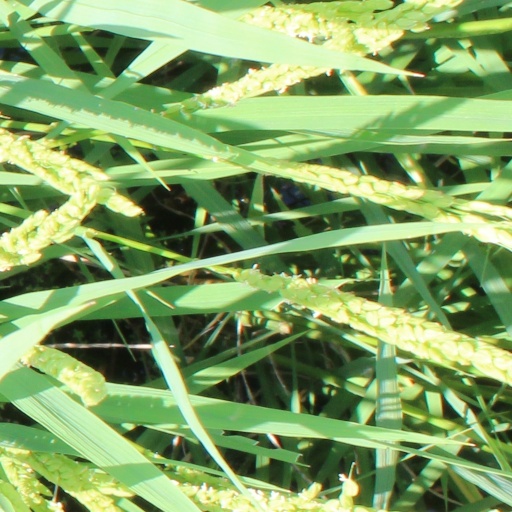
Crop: rice